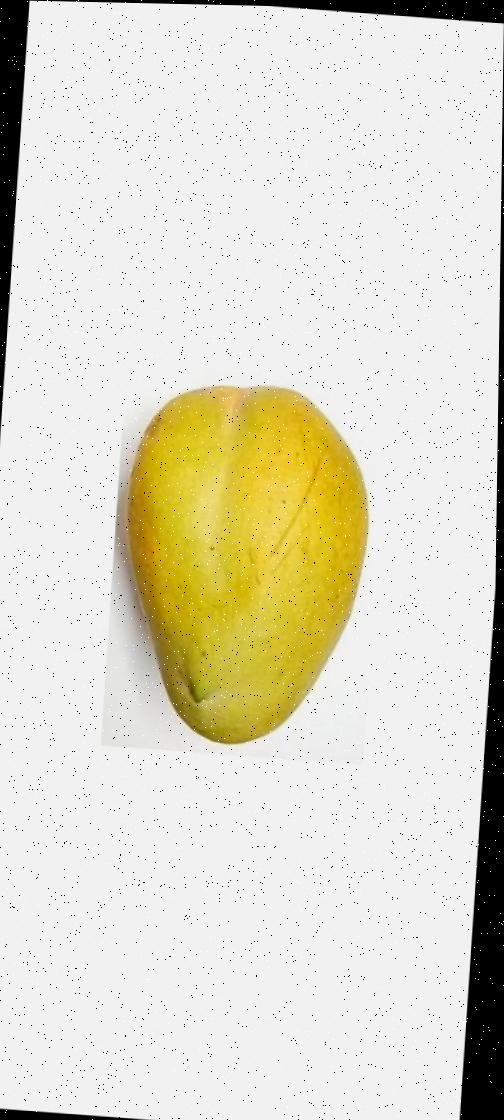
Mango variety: Bari-11